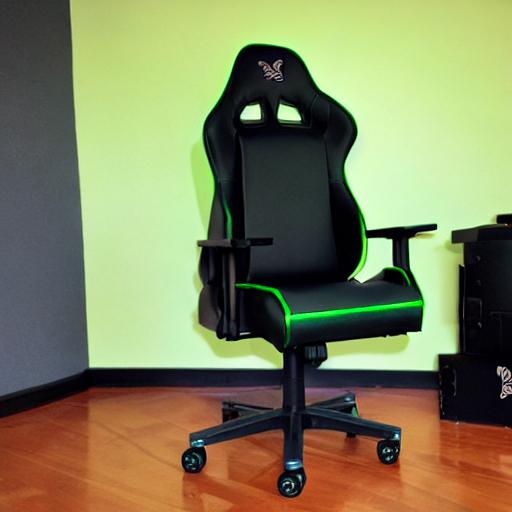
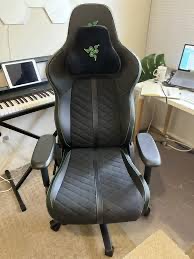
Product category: items_chair
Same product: no